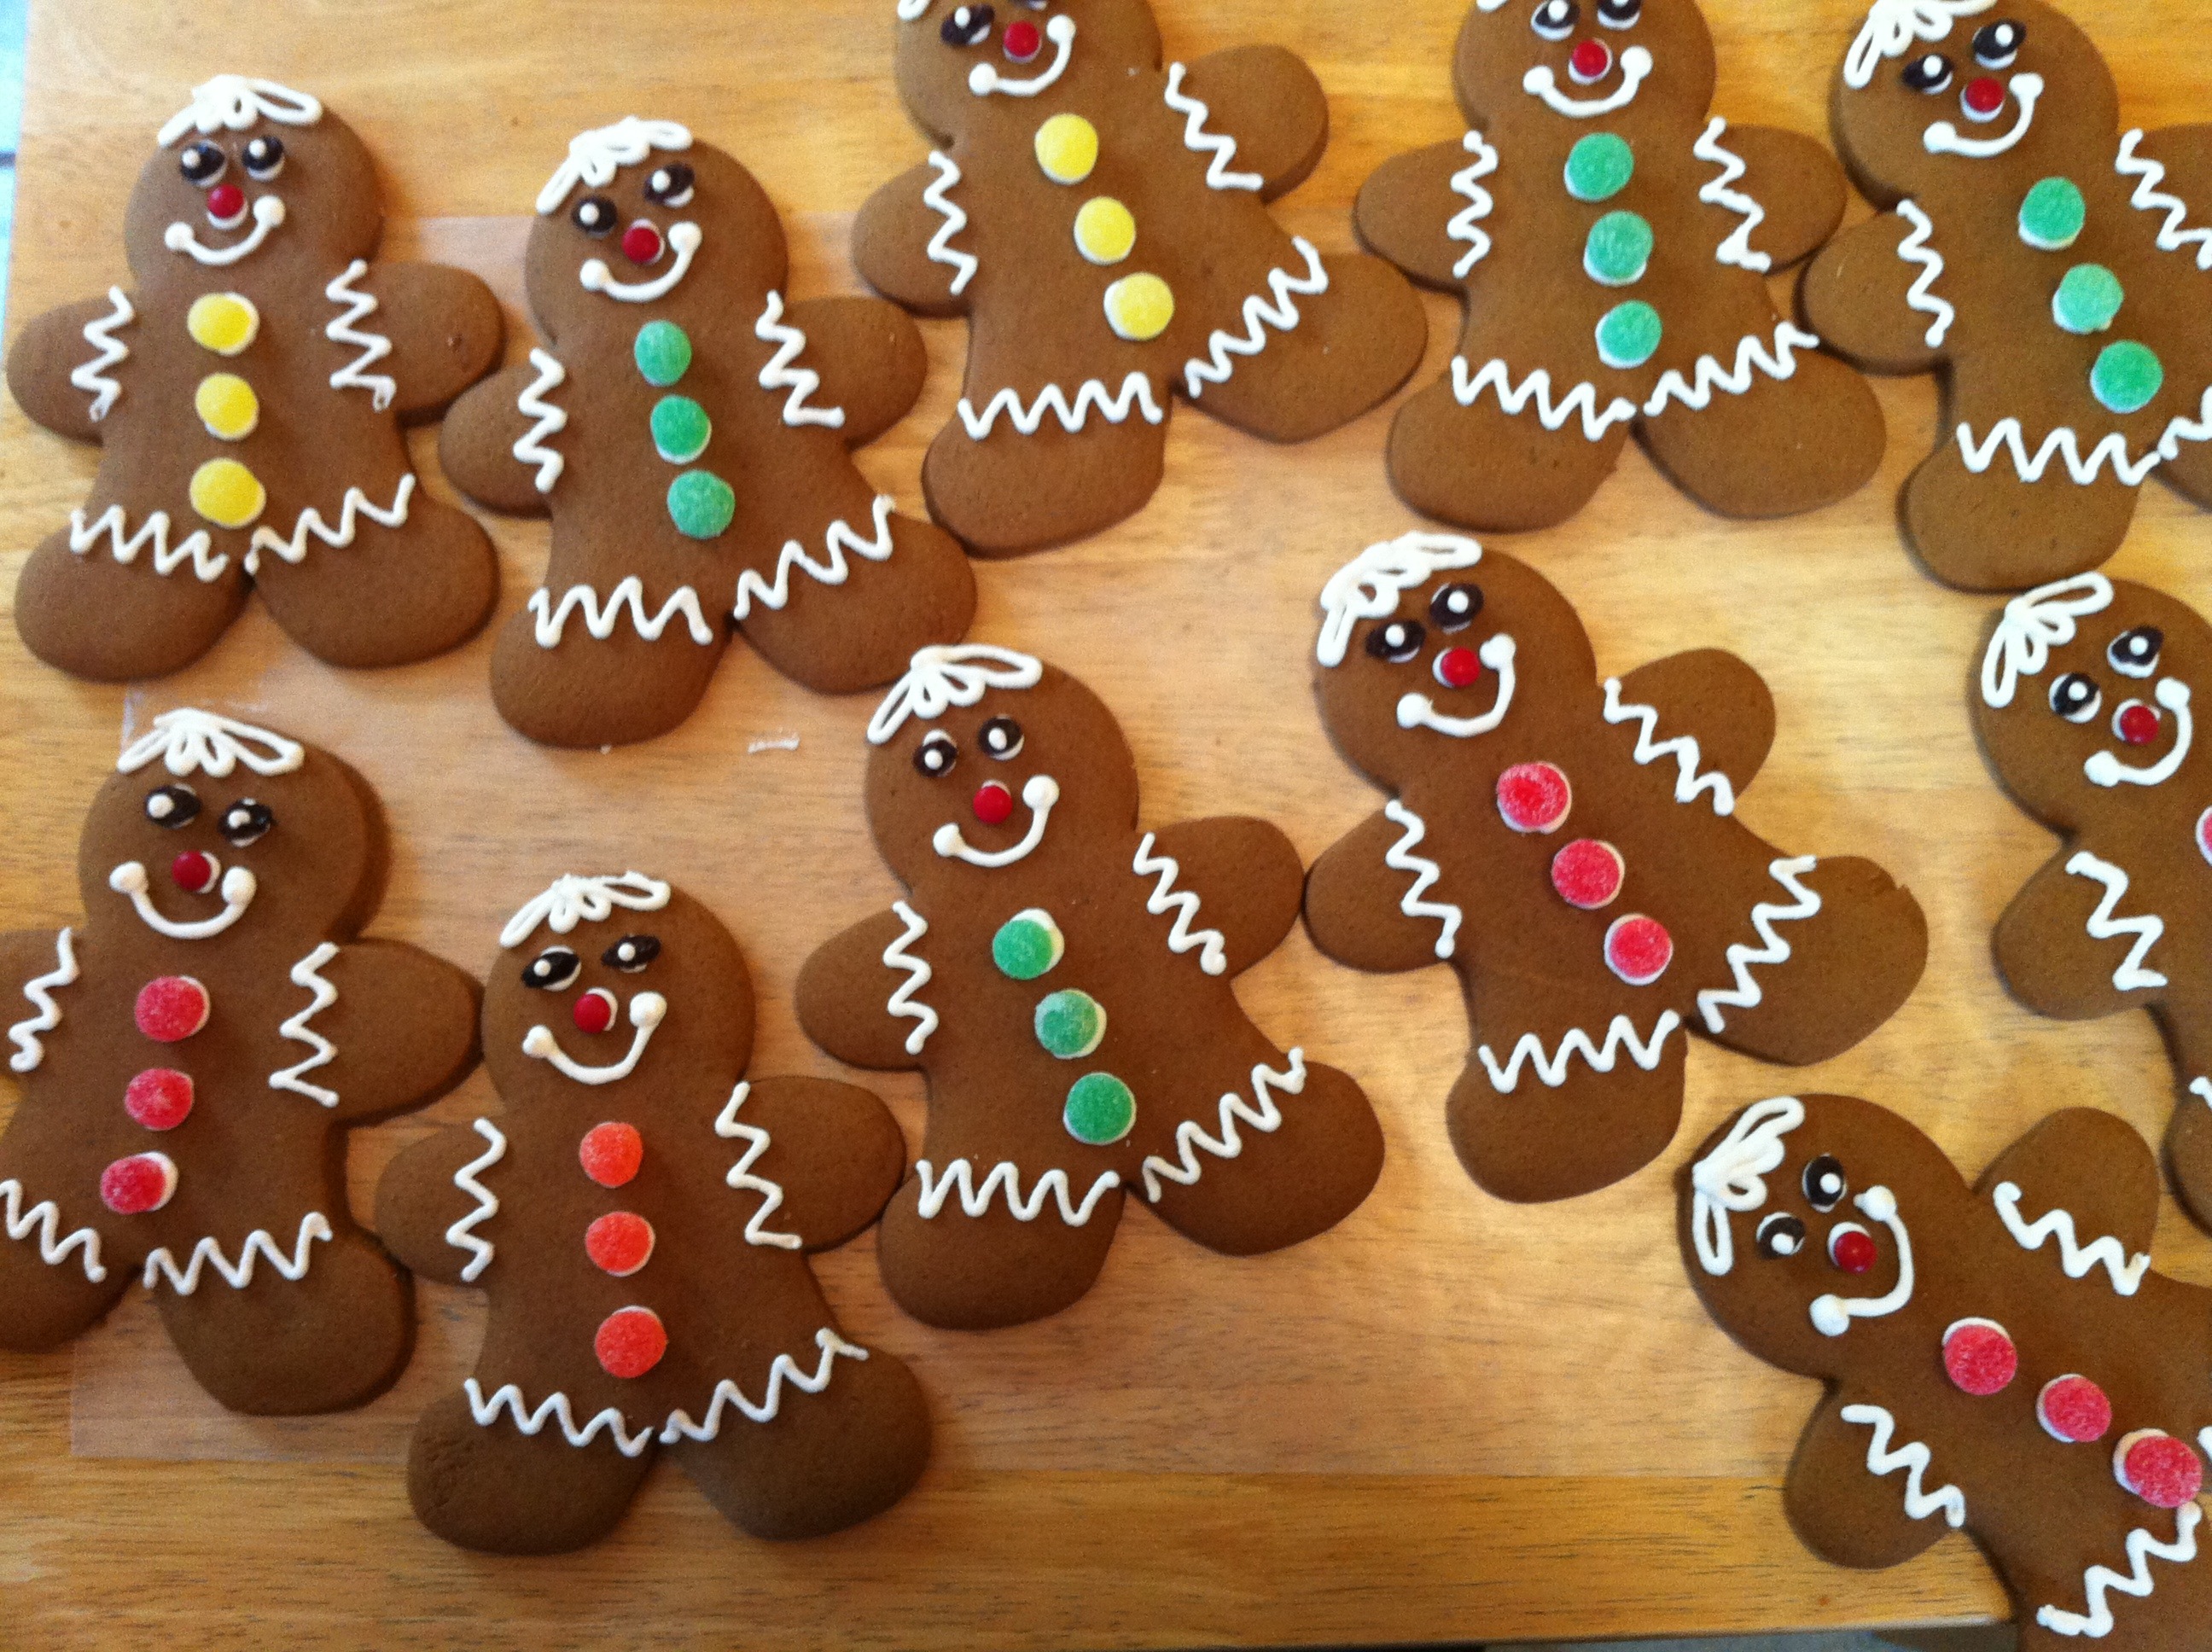
food, baking, christmas, cookie, dessert, bake, cookies, icing, gingerbread, baked goods, snack food, cookies and crackers, gingerbread men